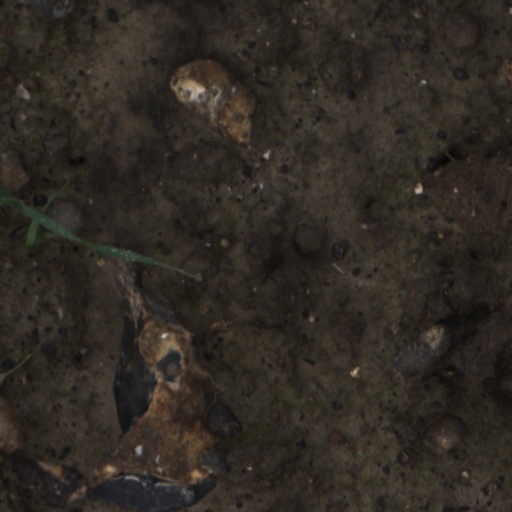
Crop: wheat